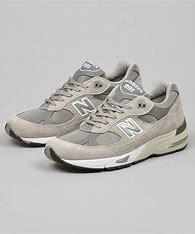
Brand: New
Model: Balance New Balance 991 Made In England Marathon